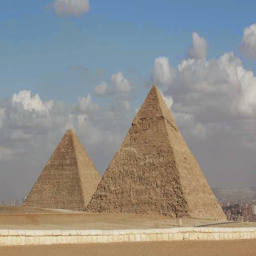
building is the tallest historical human - made structure in the world .